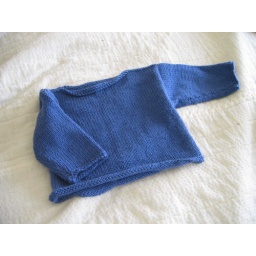
Boatneck sweater from Debbie Bliss &amp;quot;Baby Knits for Beginners&amp;quot; - 4 balls Cashmerino Aran in blue